Video matting

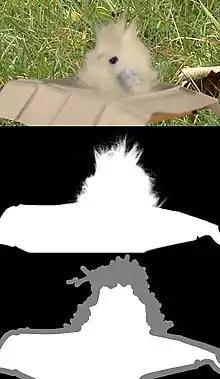
The trimap (bottom) is used as a guide for estimating the alpha matte. White pixels are foreground, black pixels are background and grey pixels are yet to be estimated. Matting algorithms take the complete frame (top) and the trimap as input to produce the alpha matte (middle)

The first known video matting method was developed in 2001. The method utilizes optical flow for trimap propagation and a Bayesian image matting technique which is applied to each image separately.